James White (author)

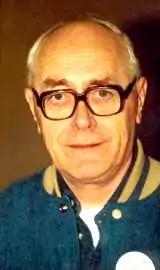

James White (7 April 1928 – 23 August 1999) was a Northern Irish author of science fiction novellas, short stories and novels. He was born in Belfast and returned there after spending some early years in Canada. After a few years working in the clothing industry, he worked at Short Brothers Ltd., an aircraft company based in Belfast, from 1965 until taking early retirement in 1984 as a result of diabetes. White married Margaret Sarah Martin, another science fiction fan, in 1955 and the couple had three children. He died of a stroke.